Astronaut propulsion unit

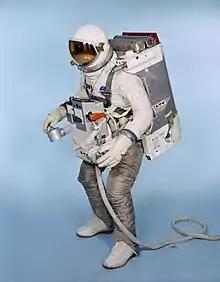
The AMU.

The United States Air Force (USAF) Astronaut Maneuvering Unit (AMU) was designed by the U.S. Air Force, which was planning to use the Gemini spacecraft as part of the Manned Orbiting Laboratory (MOL). The AMU was a backpack using hydrogen peroxide as the fuel. The total delta-v capability of the AMU was about 250 feet per second (76.2 meters per second), roughly three times that of the MMU. The astronaut would strap on the AMU like a backpack, and maneuver around using two hand controllers like that of the later MMU. Because of the fuel, which came out as a hot gas, the astronaut's suit had to be modified with the addition of woven metal "pants" made of Chromel-R metal cloth. The AMU was carried aboard the Gemini 9 mission, but was not tested because the astronaut, Eugene Cernan, had difficulty maneuvering from the Gemini cabin to the AMU storage place, at the back of the spacecraft, and overheated, causing his helmet faceplate to fog up. The AMU was also meant to be launched and flown on-board Gemini 12, and to fly untethered from the Gemini spacecraft, but was scrubbed two months before the mission. NASA chief astronaut Deke Slayton later speculated in his autobiography that the AMU may have been developed for the MOL program because the Air Force "thought they might have the chance to inspect somebody else's satellites."